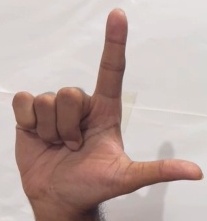
ASL sign: L